American Tobacco Company

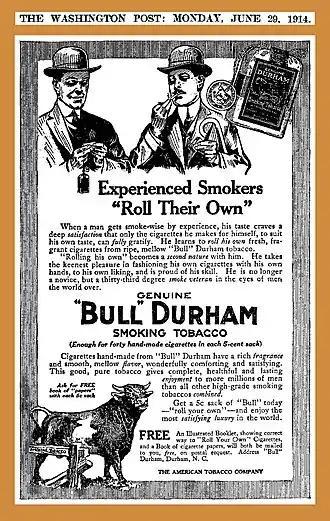
1914 Bull Durham ad appealing to the experienced smoker who prefers to roll his own cigarettes—the "thirty-third degree smoke veteran"

American Tobacco Company quickly became known as the “Tobacco Trust” upon its founding. Duke controlled the cigarette market, and his trust caught the attention of legislators in the United States, a country with historical aversion to monopolies.